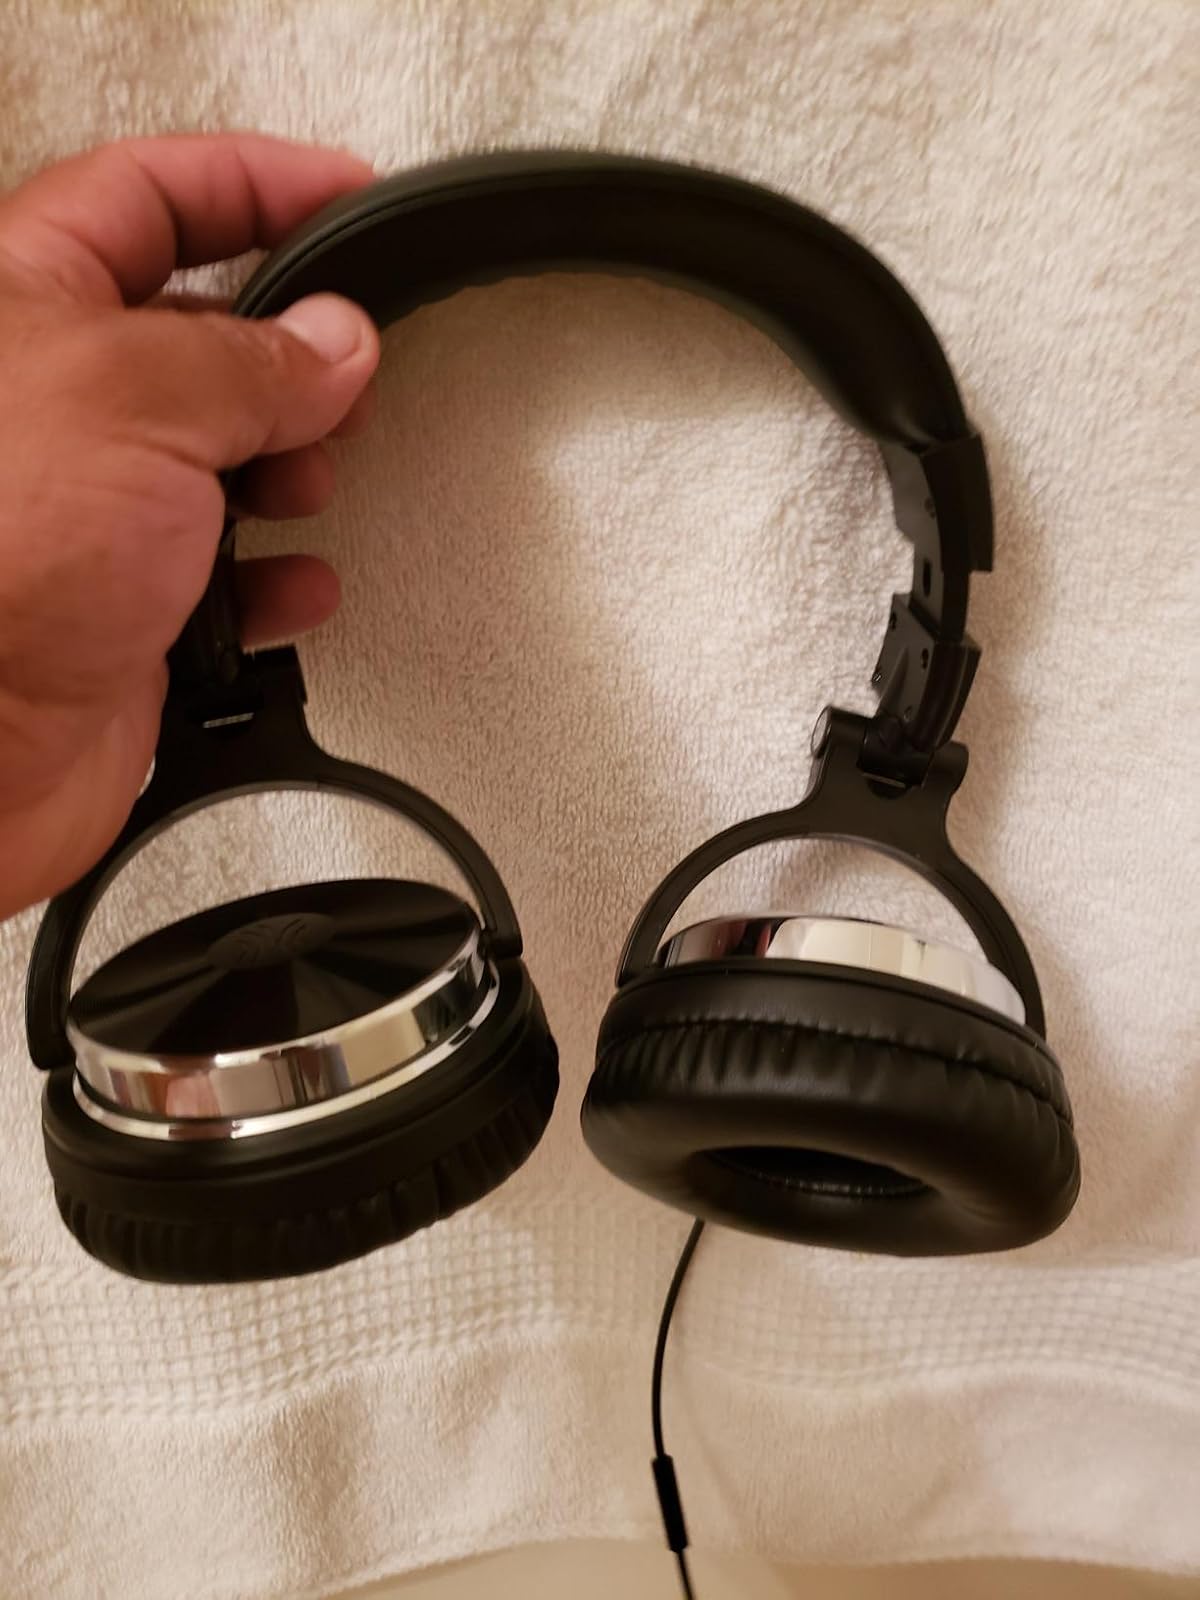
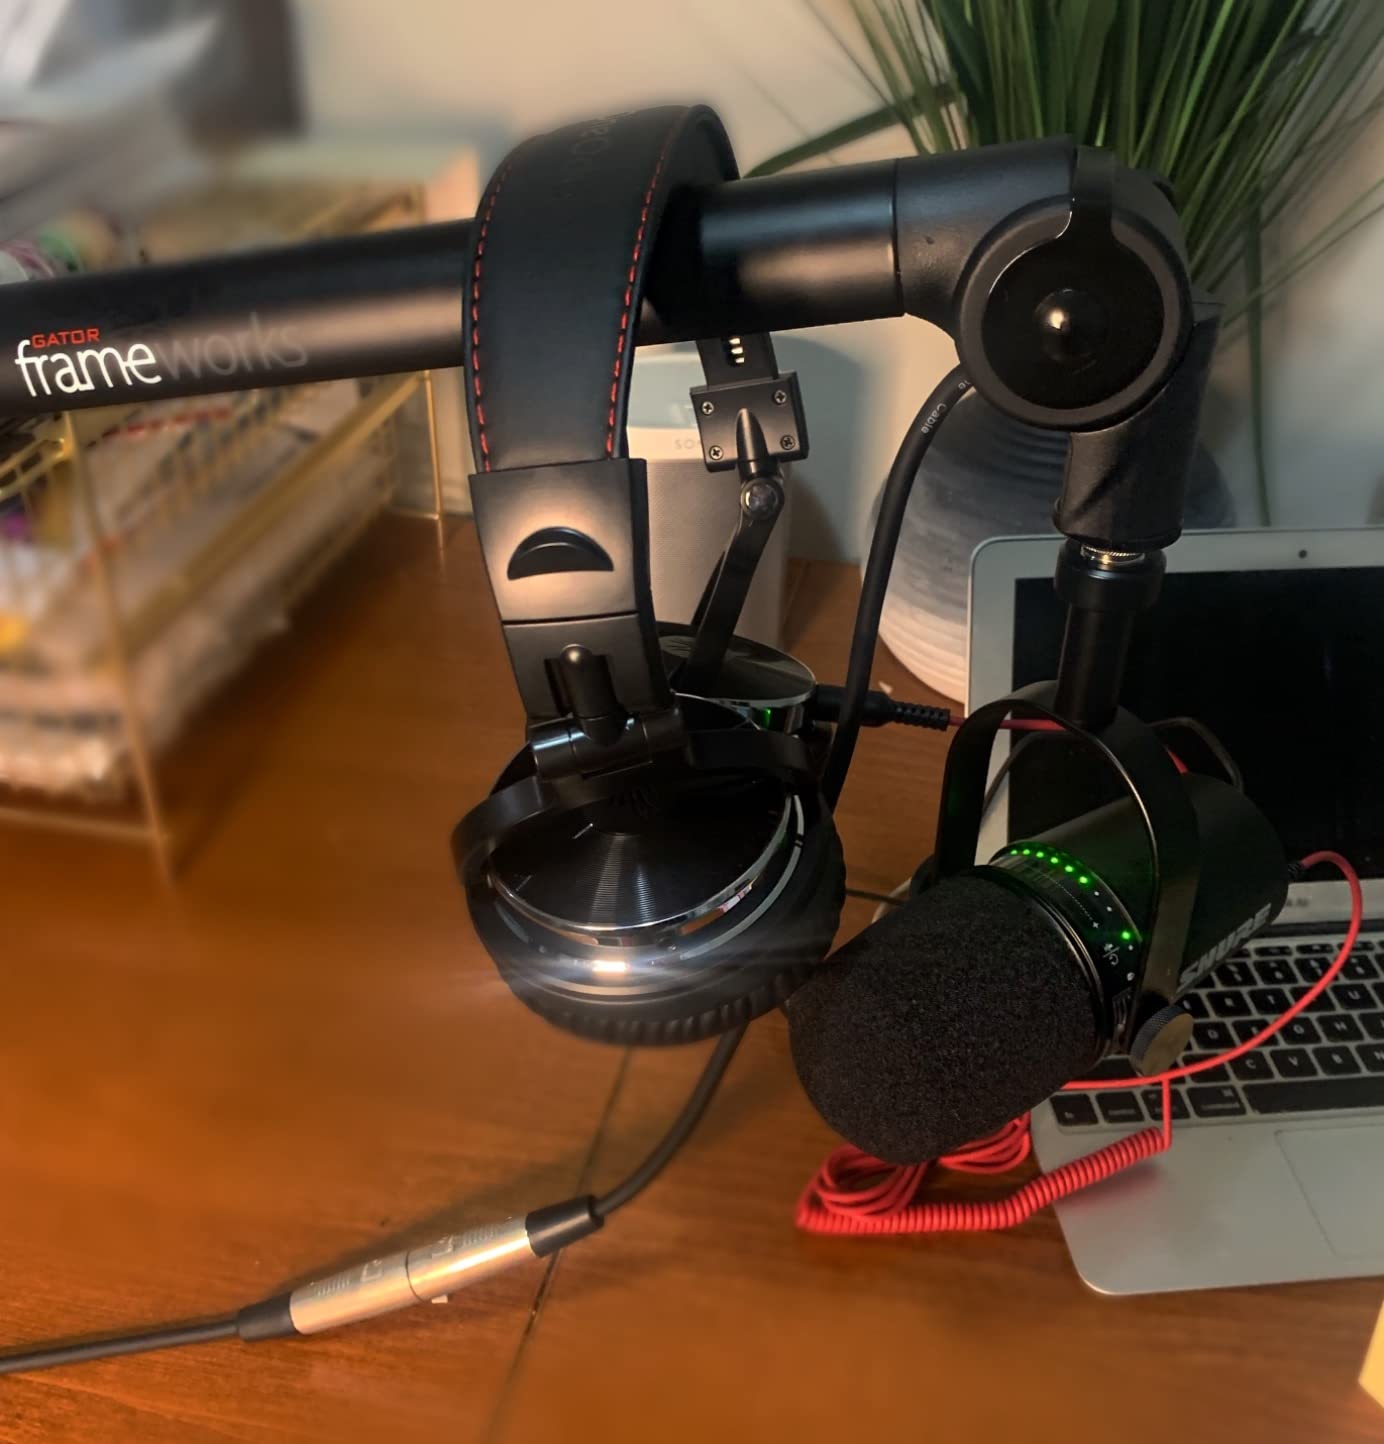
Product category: headphones
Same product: yes